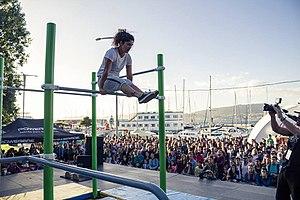
La callisthénie est une pratique consistant en un ensemble d'exercices physiques de gymnastique et de musculation visant à l'amélioration des capacités physiques et de l'esthétique du corps. Selon les époques et les pays, les formes et définitions de la callisthénie ont varié.